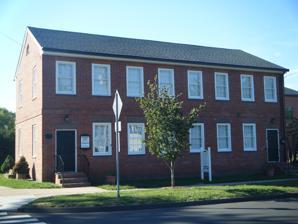
Building: Academy Hall (Rocky Hill, Connecticut)
Country: United States of America
Year built: 1803
United States historic place Academy Hall U.S. National Register of Historic Places U.S. Historic district Contributing property Academy Hall, in 2010 Show map of Connecticut Show map of the United States Location 785 Old Main St., Rocky Hill, Connecticut Coordinates 41°39′58″N 72°38′20″W / 41.66611°N 72.63889°W / 41.66611; -72.63889 Area less than one acre Built 1803 ( 1803 ) Architect Jaggers, Abraham Architectural style Federal Part of Rocky Hill Center Historic District ( ID07000111 ) NRHP reference No. 77001419 Significant dates Added to NRHP October 7, 1977 Designated CP March 9, 2007 Academy Hall is a historic former school building at 785 Old Main Street in Rocky Hill, Connecticut . Built in 1803, it is a well-preserved example of a Federal style academy.  It was listed on the National Register of Historic Places in 1977. It presently houses the Academy Hall Museum of the Rocky Hill Historical Society. Description and history The Academy Hall building is located in the center of Rocky Hill, on the west side of Old Main Street at Center Street.  It stands between the town office building to the north and the Rocky Hill Congregational Church to the south.  It is a 2-1/2 story brick building, with a side gable roof.  It is eight bays wide and two deep, with entrances in the outer bays of the long facade.  Ground floor windows and doorways are topped by splayed brownstone lintels, while the second-floor windows are set close to the eave. The brick is laid mainly in Flemish bond, with a belt course projecting slightly between the floors.  The interior has been repeatedly altered over time and little original finish survives. The academy was built in 1803 by Abraham Jaggars, and is one of only a few surviving early 19th-century school buildings in Connecticut.  It is believed to be one of few original Federal style buildings in Connecticut that has seen little alteration to its exterior.  The building served as a school from its construction until 1941.  Originally a private school, it became a public school after it was gutted by fire in 1839.  The public school operated in the ground floor until 1916, the upper level serving as a community center.  After the adjacent Center School (now the town offices) was built in 1941, this school housed town offices, and later also hosted the local American Legion chapter.  In 1963, the building, then in deteriorated condition, was leased by the Rocky Hill Historical Society, which undertook its restoration.  The society museum opened in 1965. See also National Register of Historic Places listings in Hartford County, Connecticut References